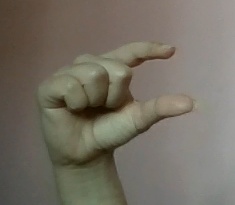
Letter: dal